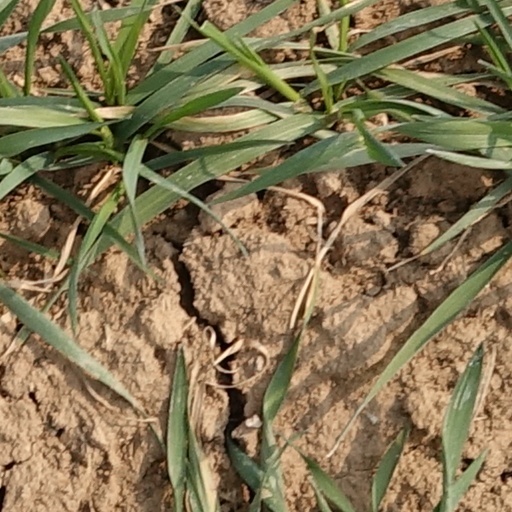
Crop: wheat